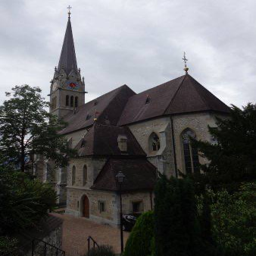
Kathedrale St. Florin